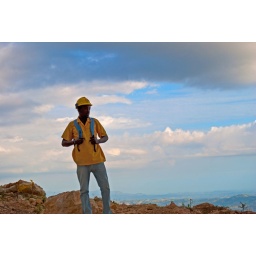
Brazilian Construction Firm OAS, funded by the Canadian Government, building highway from Jeremie to Les Cayes.